Sahadeva

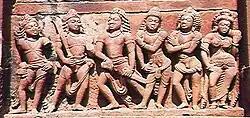
Stone relief from Deogarh depicting the Pandavas with Draupadi

According to the "Adi Parva" ('First Book') of the "Mahabharata", upon Pandu's behest, Kunti had used her boon three times to invoke celestial gods and gave birth to her three children—Yudhishthira, Bhima and Arjuna. Upon hearing about Madri's desire to give birth to a son, Pandu requested Kunti to shared her boon to her. Madri, upon seeking divine assistance, invoked the twin celestial deities of health, the Asvins, and bore two sons—Nakula and Sahadeva—who were extolled to be unparalleled in earthly beauty. An ethereal voice proclaimed that these twins would surpass even the Asvins themselves in energy and allure. Despite invoking the gods only once, Madri obtained two remarkable sons. However, her co-wife, Kunti, fearing that Madri might surpass her in offspring, beseeched the king not to command her further, accepting this as her granted boon. Sahadeva, along with his brothers, spent his childhood in the company of sages at Shatashriga mountain. However he was orphaned after Pandu, who had a curse inflicted upon him by Kindama, attempted to engage in love making with Madri, resulting in his demise. Following this, Madri entrusted her children to Kunti, and followed him to his death by performing the ancient practice of sati, immolating herself on her husband’s funeral pyre. Kunti raised the twins alongside her own sons in Hastinapura, the capital of Kuru which was being ruled under Pandu's elder brother Dhritarashtra. Despite Sahadeva not being her biological offspring, Kunti held a special affection for him, making him her favorite among the Pandavas. The Pandava brothers were brought up with their paternal cousins, the Kauravas, and the education of all these boys was supervised by Bhishma.